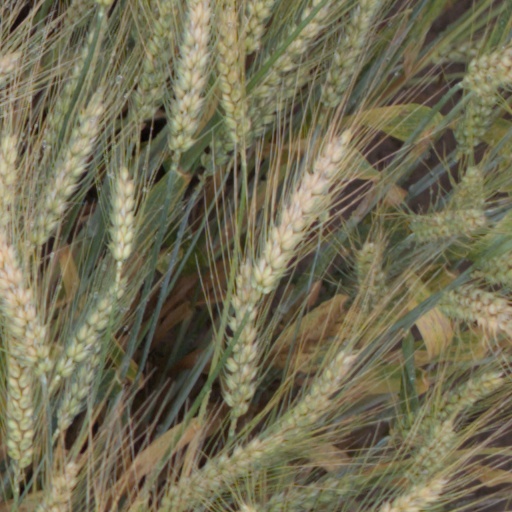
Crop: wheat